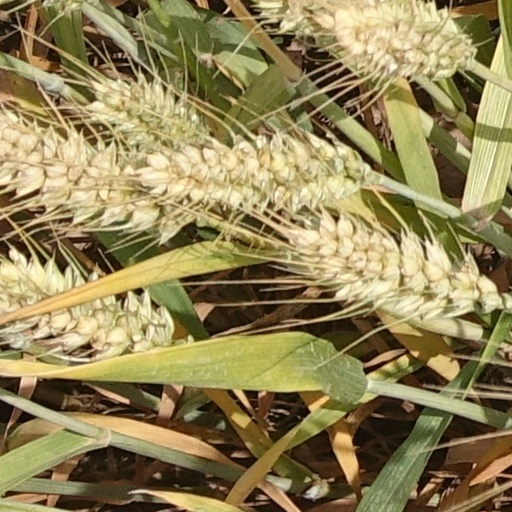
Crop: wheat